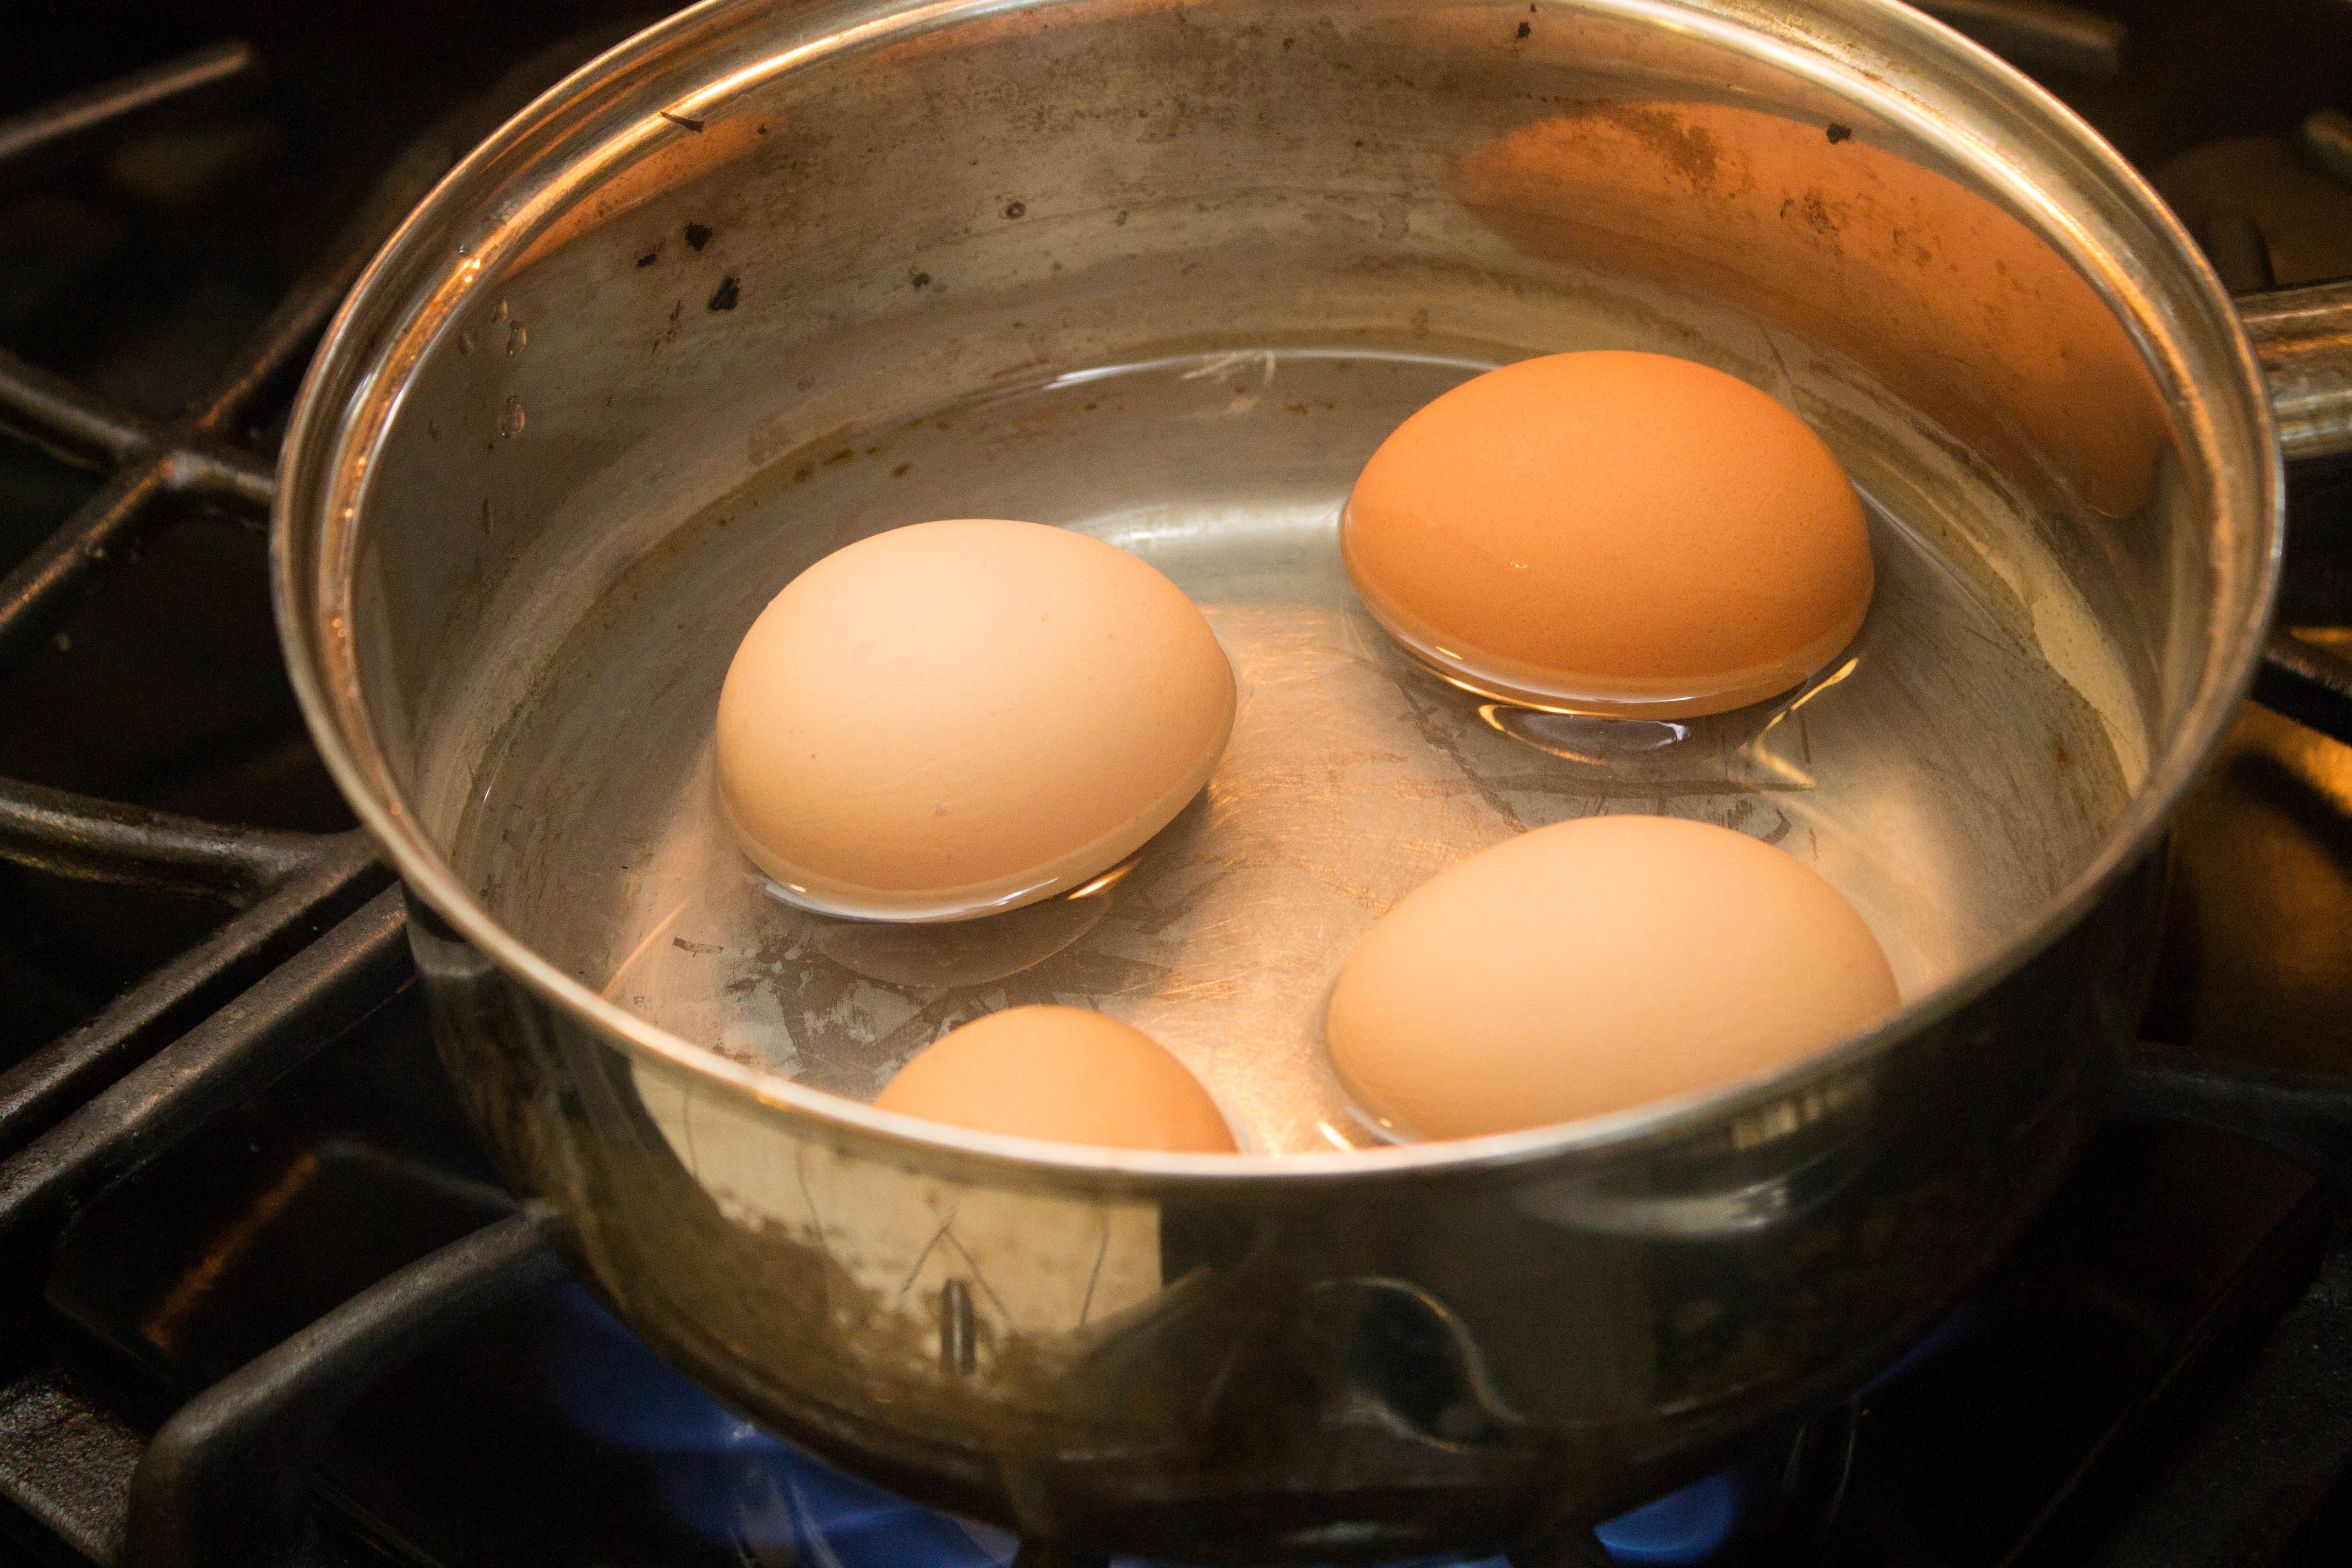
farm, dish, food, cooking, ingredient, natural, fresh, breakfast, baking, healthy, snack, dessert, cuisine, egg, yolk, asian food, cooked, eating, nutrition, eggs, hard, diet, organic, boiled, prepared, boiled eggs, chinese food